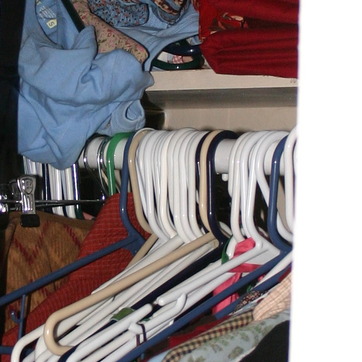
Material: plastic